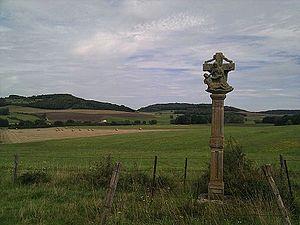
Croix de chemin sculptée à Rugney (Vosges) - époque moderne
Rugney est une commune française située dans le département des Vosges en région Grand Est.